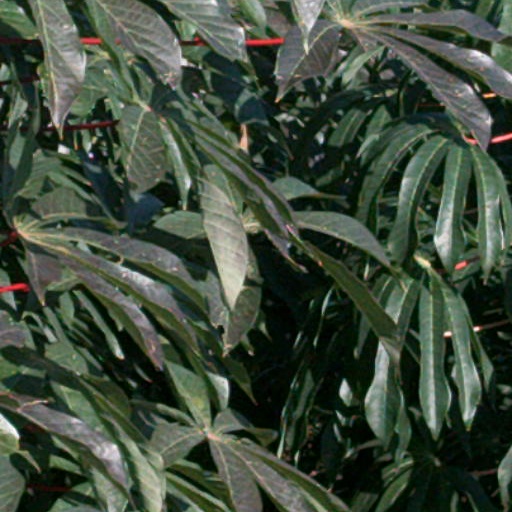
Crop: cassava